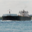
Label: ship